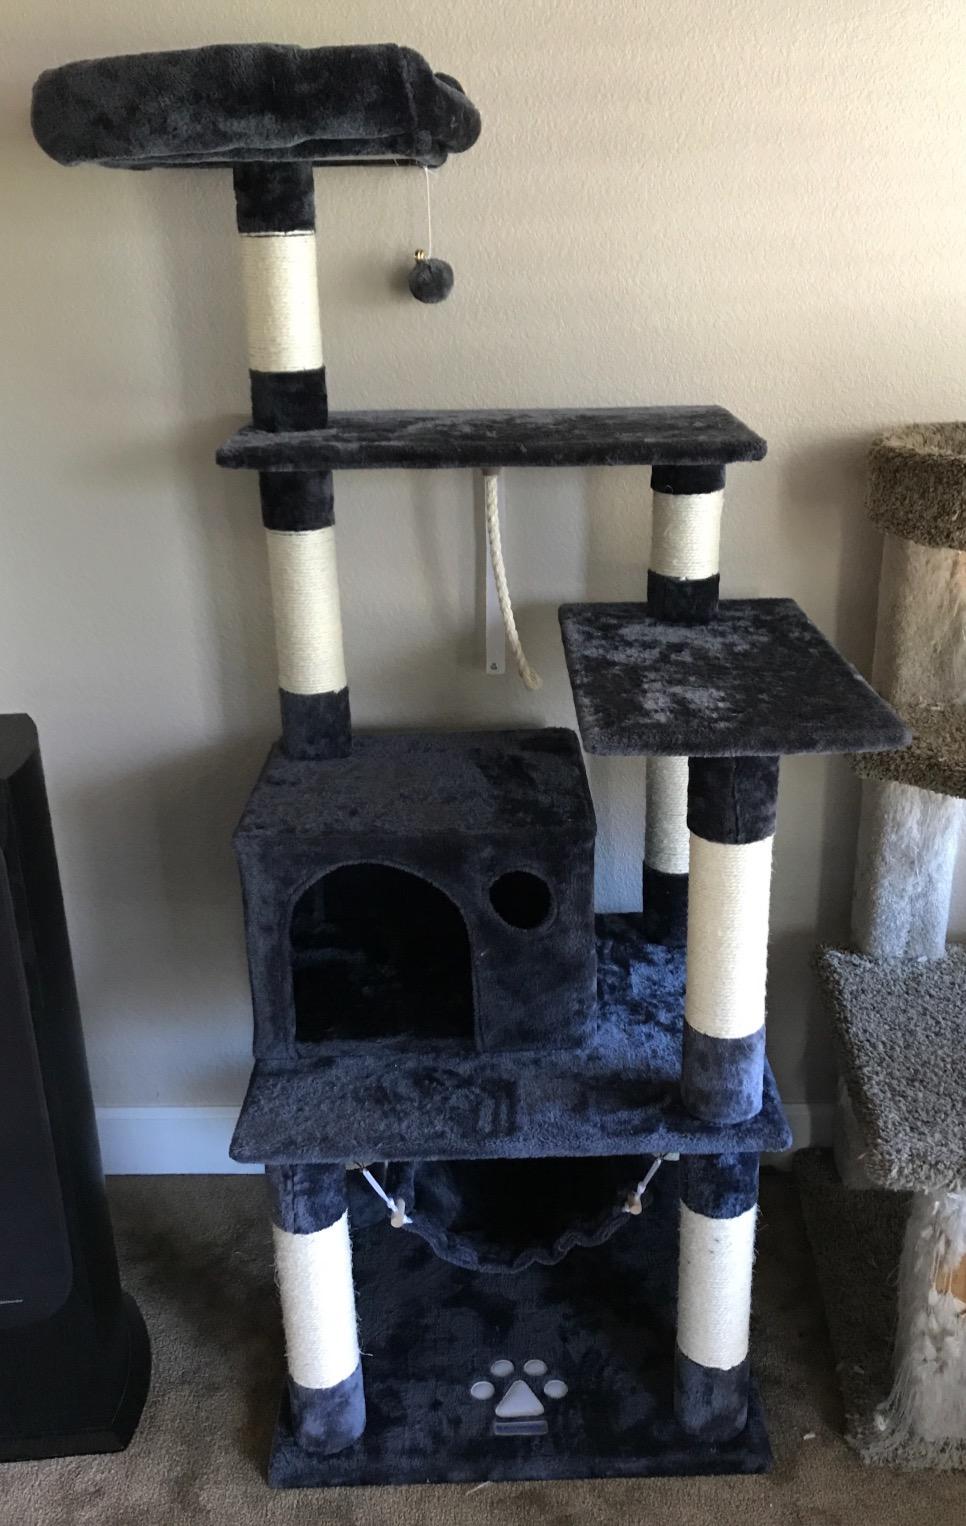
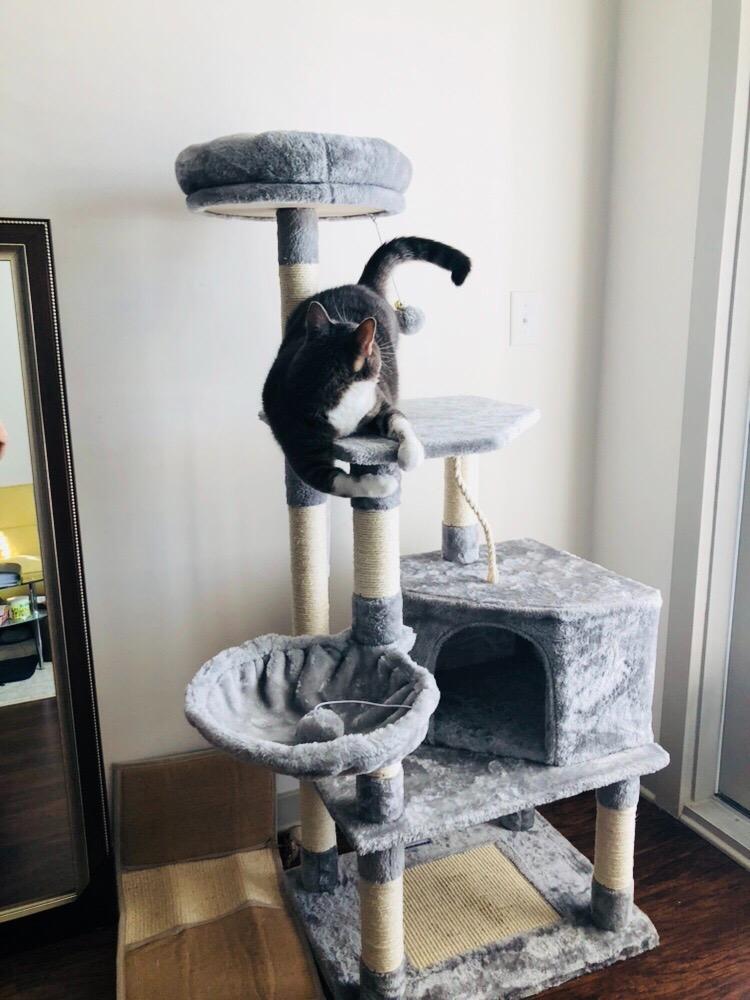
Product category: items_cat tree
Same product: no